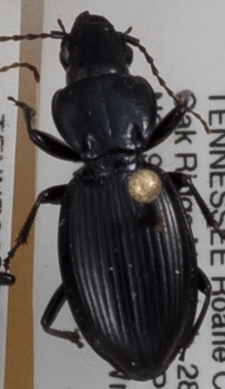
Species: Cyclotrachelus fucatus
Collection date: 2014-06-03 04:00:00
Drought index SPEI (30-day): -1.194
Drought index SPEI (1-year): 0.158
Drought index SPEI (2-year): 0.24